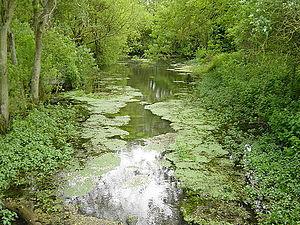
Le Meon est un petit fleuve côtier du sud de l'Angleterre dans le comté de l'Hampshire.